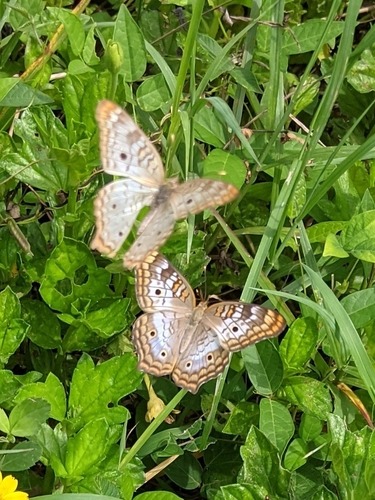
Scientific name: Anartia jatrophae
Common name: White peacock
Family: Nymphalidae
Order: Lepidoptera
Pollinator type: Primary pollinator
Habitat: Gardens, parks, and open areas
Geographic range: Southern United States to Argentina
Conservation status: Least Concern